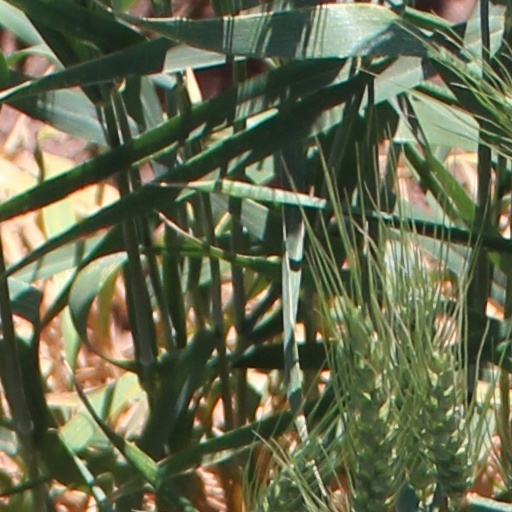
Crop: wheat